Azkend 2: The World Beneath

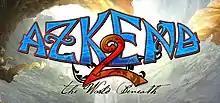

Azkend 2: The World Beneath is a tile-matching video game developed by Finnish studio 10tons Ltd. It is a sequel to "Azkend" and was released on March 14, 2012 for Microsoft Windows and iOS, on June 7, 2012 for Android, on May 6, 2016 for PlayStation 4, PlayStation Vita, Xbox One, and on January 5, 2018 for Nintendo Switch.